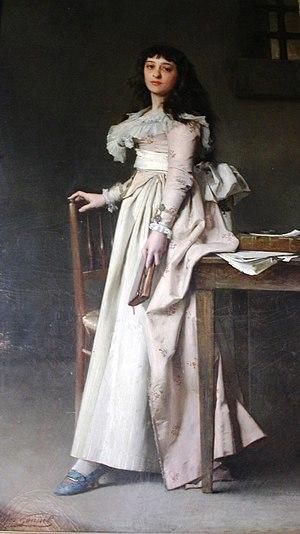
Manon Roland en prison. Huile sur toile de Jules-Adolphe Goupil, salon de 1880.